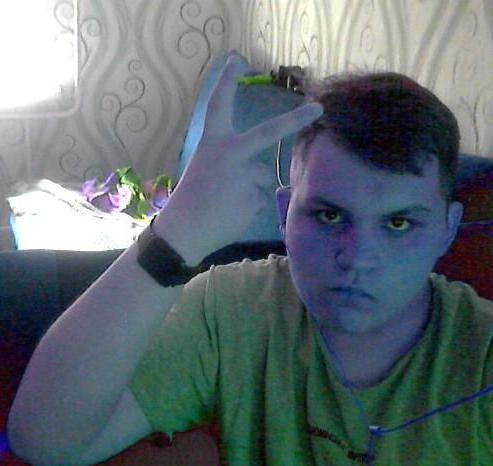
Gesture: peace_inverted